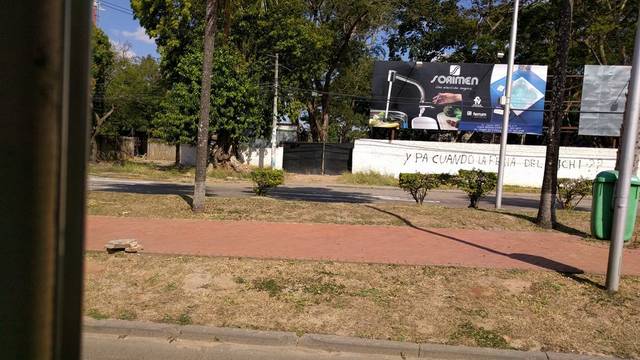
Region: Bolivia
Coordinates: -17.785, -63.208